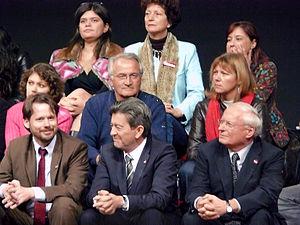
Jean-Luc Mélenchon, Oskar Lafontaine et membres du parti de gauche au meeting de fondation du parti de gauche le 29 novembre 2008
Raquel Garrido, de son nom complet Raquel Andrea Garrido, née le 23 avril 1974 à Valparaiso, au Chili, est une avocate, chroniqueuse et femme politique franco-chilienne.
Le Parti de gauche est un parti politique français classé à gauche, fondé le 1ᵉʳ février 2009. Lancé par les parlementaires Jean-Luc Mélenchon et Marc Dolez le 12 novembre 2008, après leur départ du Parti socialiste à la suite du congrès de Reims, le PG fédère des personnalités et des regroupements issus de traditions politiques diverses, et revendique une orientation socialiste, écologiste et républicaine.